William Craven, 1st Earl of Craven (1608–1697)

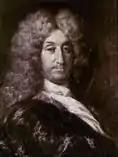
Craven in old age

set about planning to build a vast palace for Elizabeth at Hamstead Marshall in Berkshire with a hunting lodge at nearby Ashdown (now in Oxfordshire), but she died before construction began, leaving Craven her paintings and papers.